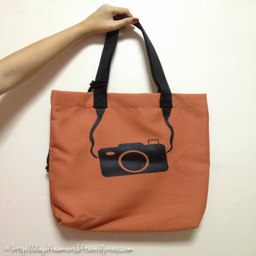
blush camera waterproof tote bag height